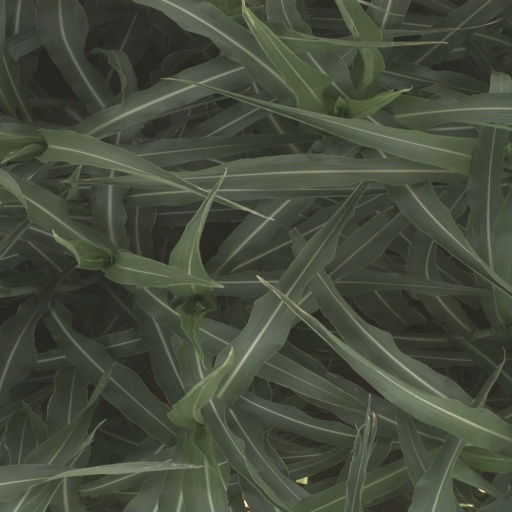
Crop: sorghum